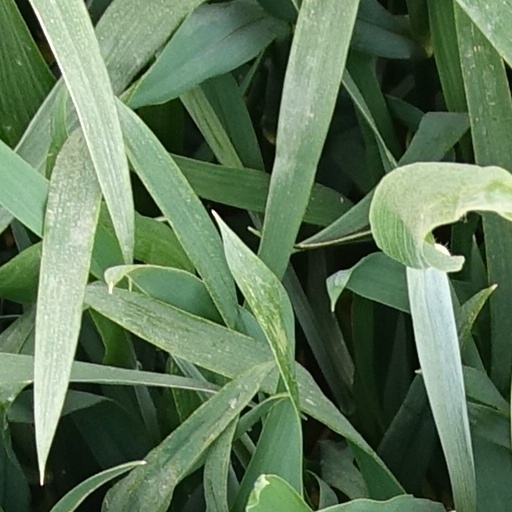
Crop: wheat